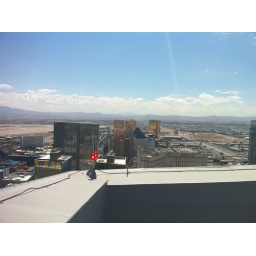
View over the top wall of the roof at The Cosmopolitan